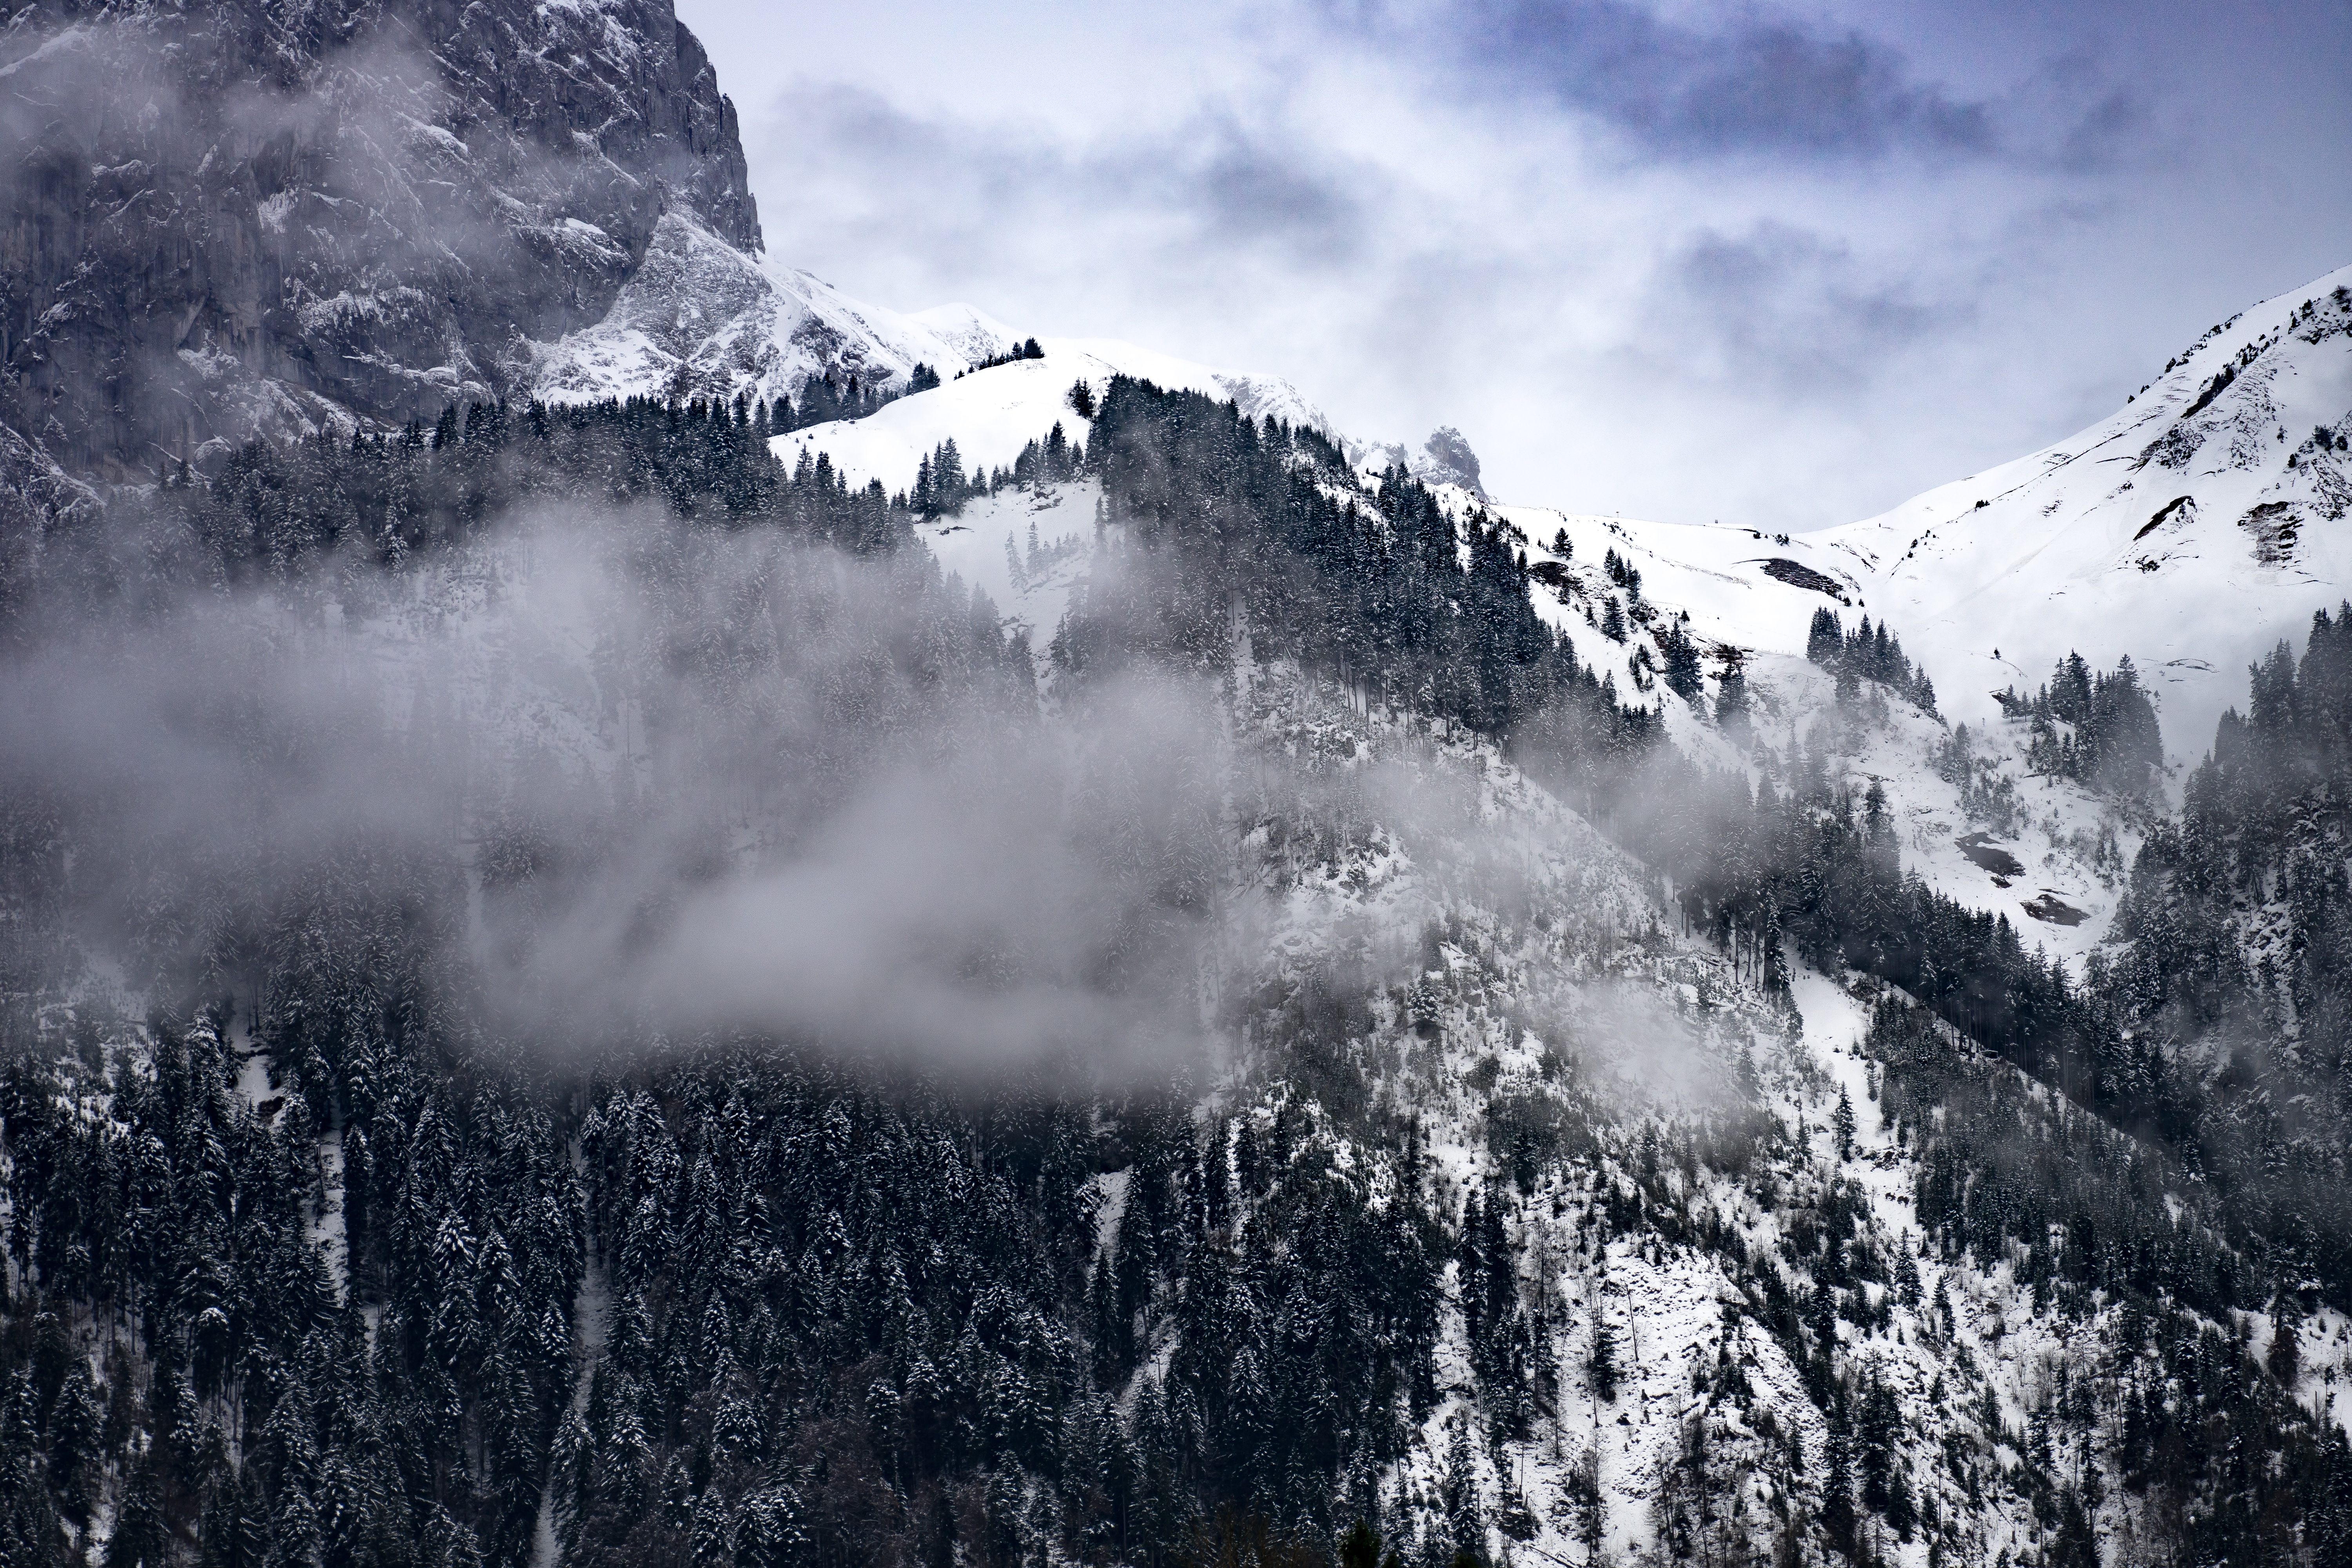
tree, nature, mountain, snow, winter, cloud, mountain range, weather, ridge, alp, summit, alps, landform, mountain pass, geographical feature, atmospheric phenomenon, mountainous landforms, geological phenomenon